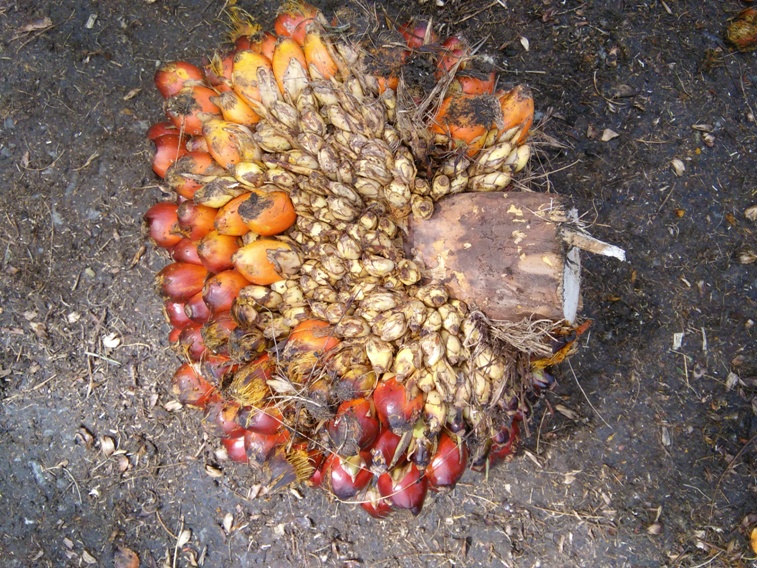
Ripeness: Ripe